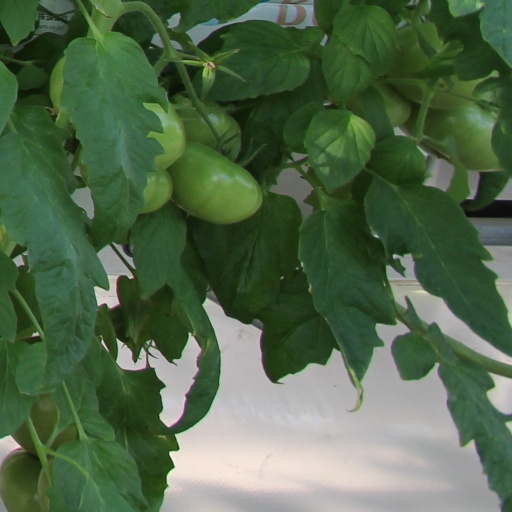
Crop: tomato